HSM-77 Saberhawks

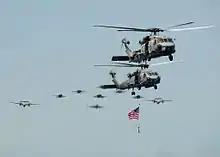
HSL-47 leads an airwing flyby on board USS "Abraham Lincoln"

Following the devastating tsunami in the Indian Ocean on 26 December 2004, HSL-47 and the "Abraham Lincoln" Carrier Strike Group sped to assist the Indonesian island of Sumatra. Arriving on 31 December, the Saberhawks flew a total of 1,223 hours, distributing 404,647 lbs of food, 190,246 lbs of water and supplies, and conducting seventy medical evacuations. Prior to their 2006 deployment, HSL-47 took part in their first Air Wing Fallon in 2005, and also flew mission in response to Hurricane Katrina. In support of Hurricane Katrina relief efforts, HSL-47, conducted 173 rescues and delivered 76,000 pounds of food, water, and medical supplies over nineteen days.